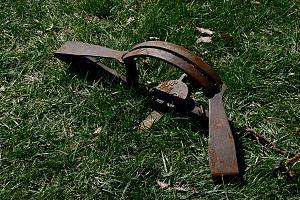
Piège à mâchoires. Italiano: it:Tagliola.